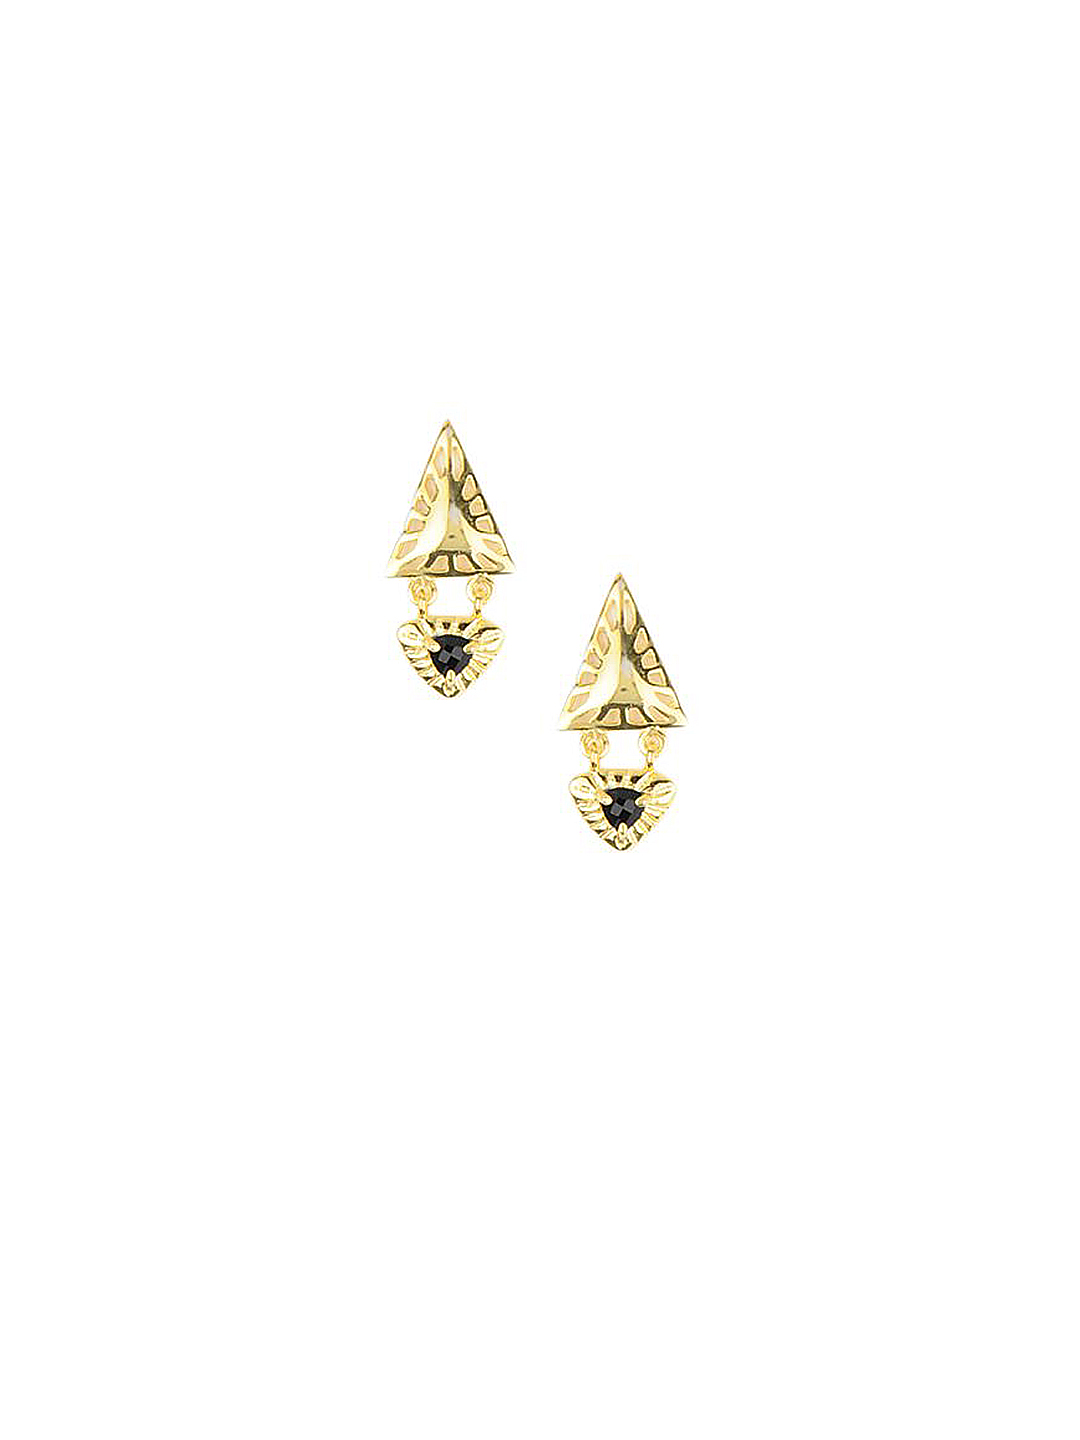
Rreverie Gold Plated Earrings
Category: Accessories / Jewellery / Earrings
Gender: Women
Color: Silver
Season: Fall 2012
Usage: Casual